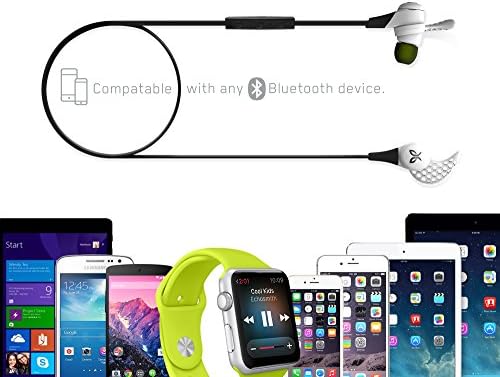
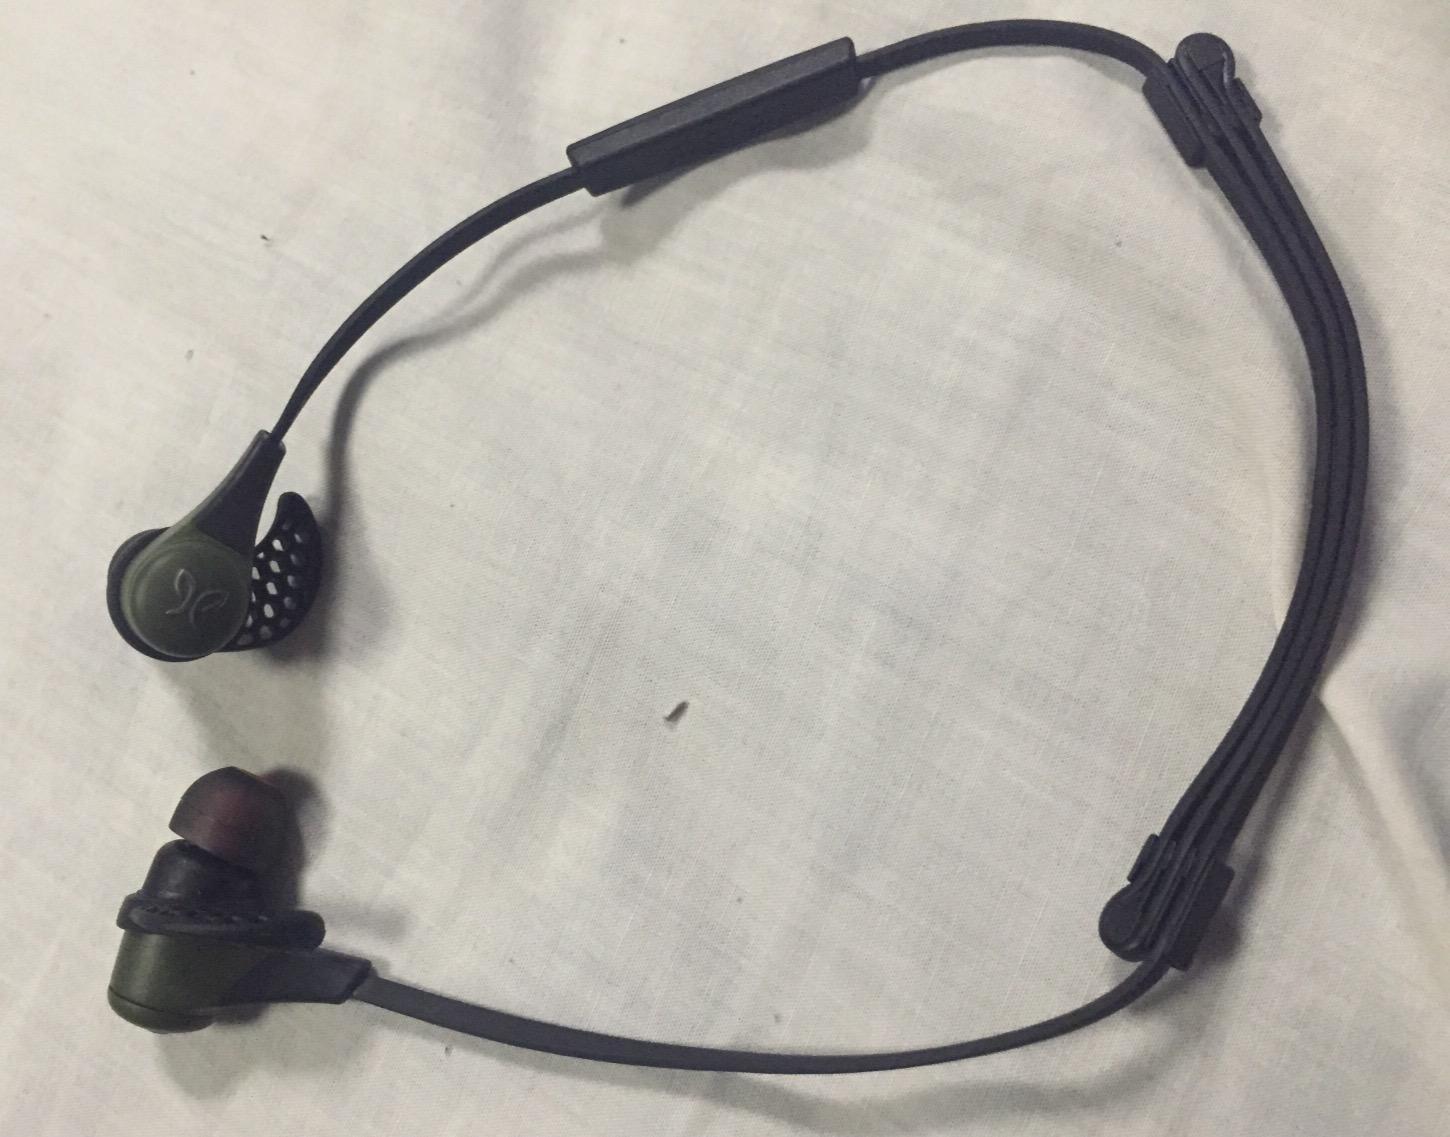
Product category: headphones
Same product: no